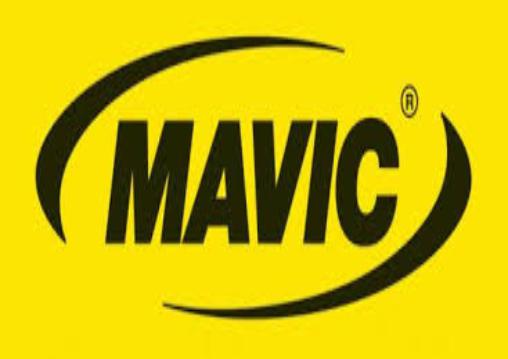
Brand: Mavic
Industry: Electronic